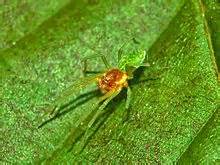
Label: spider